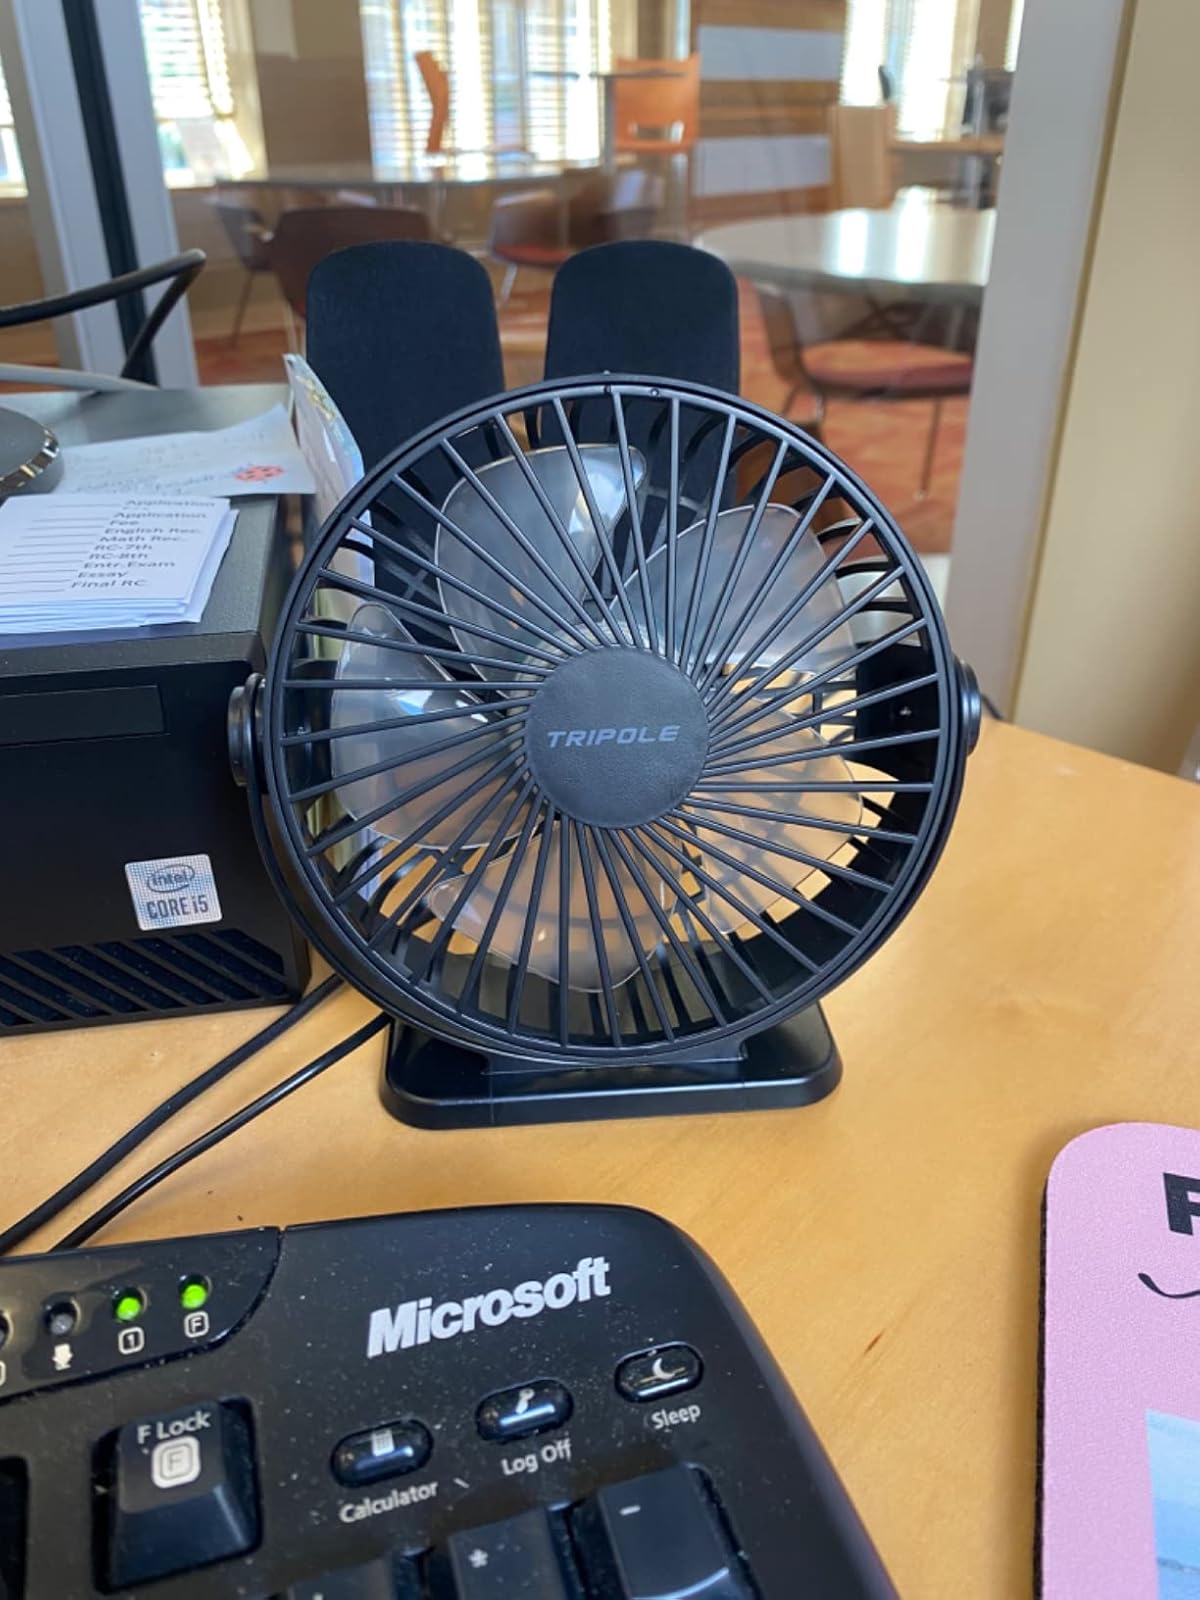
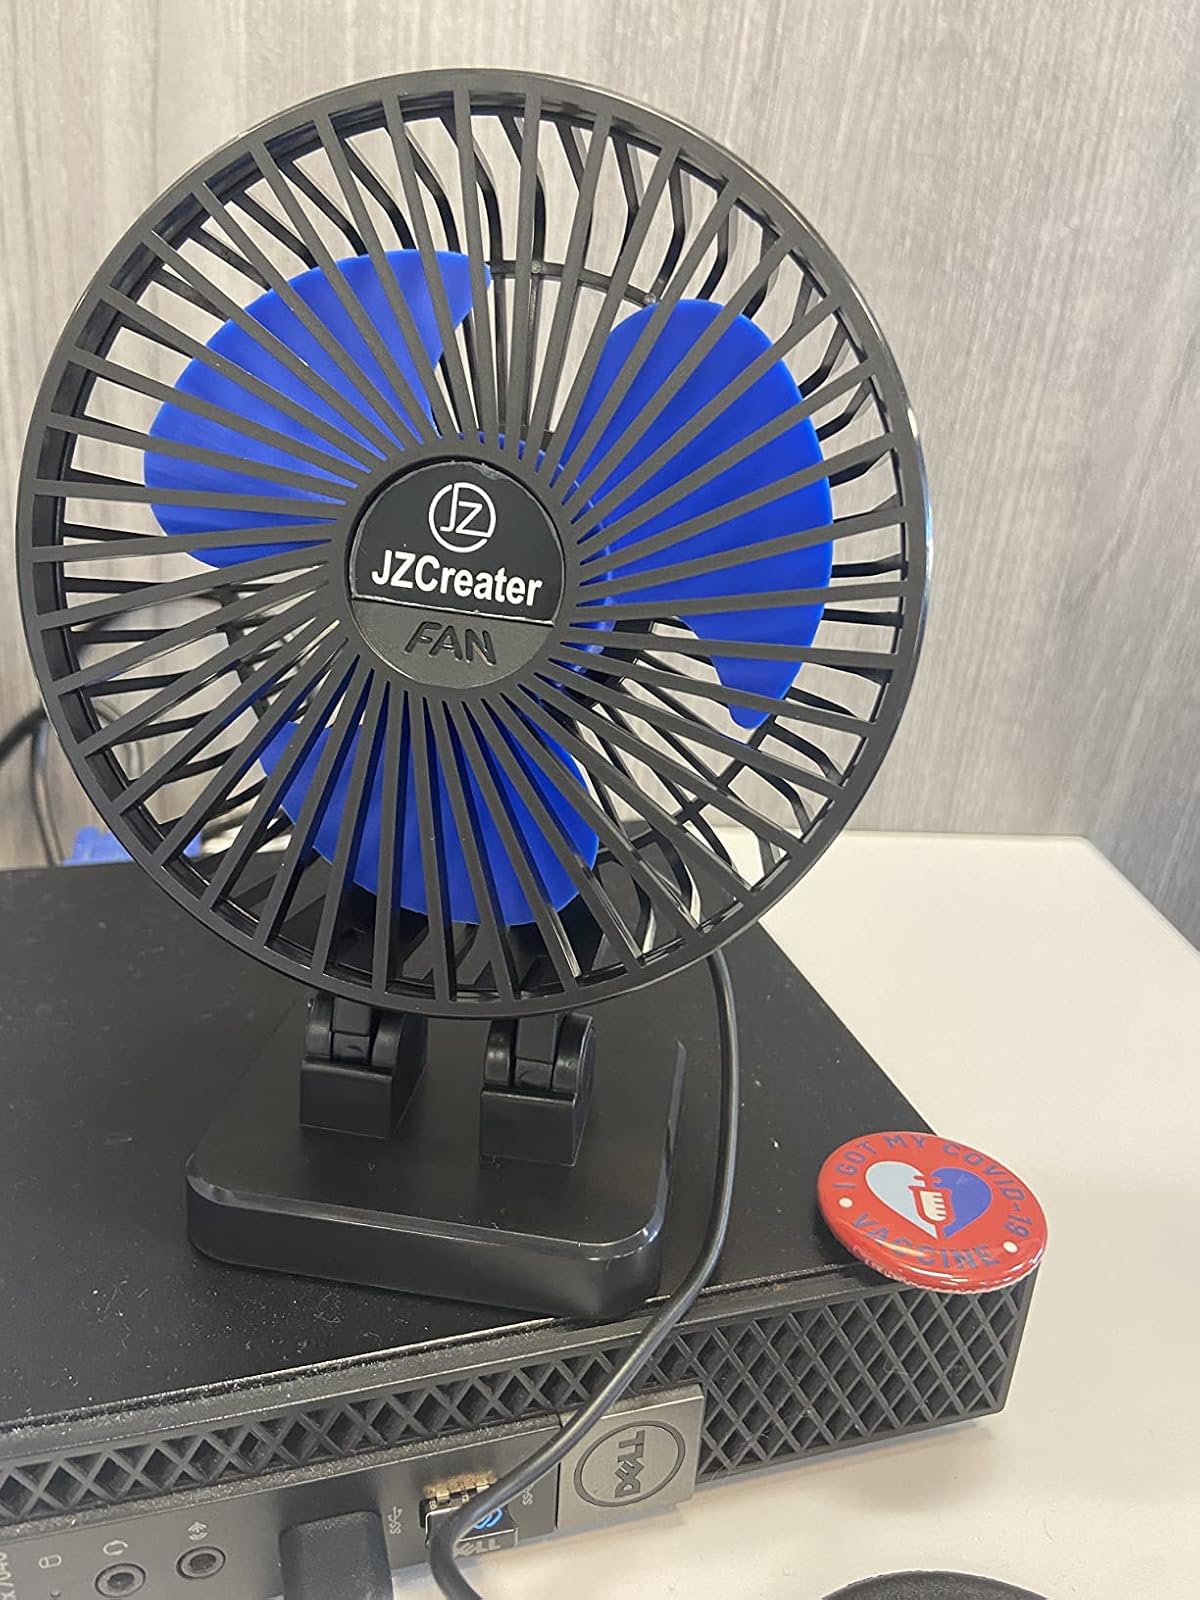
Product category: fan
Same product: no